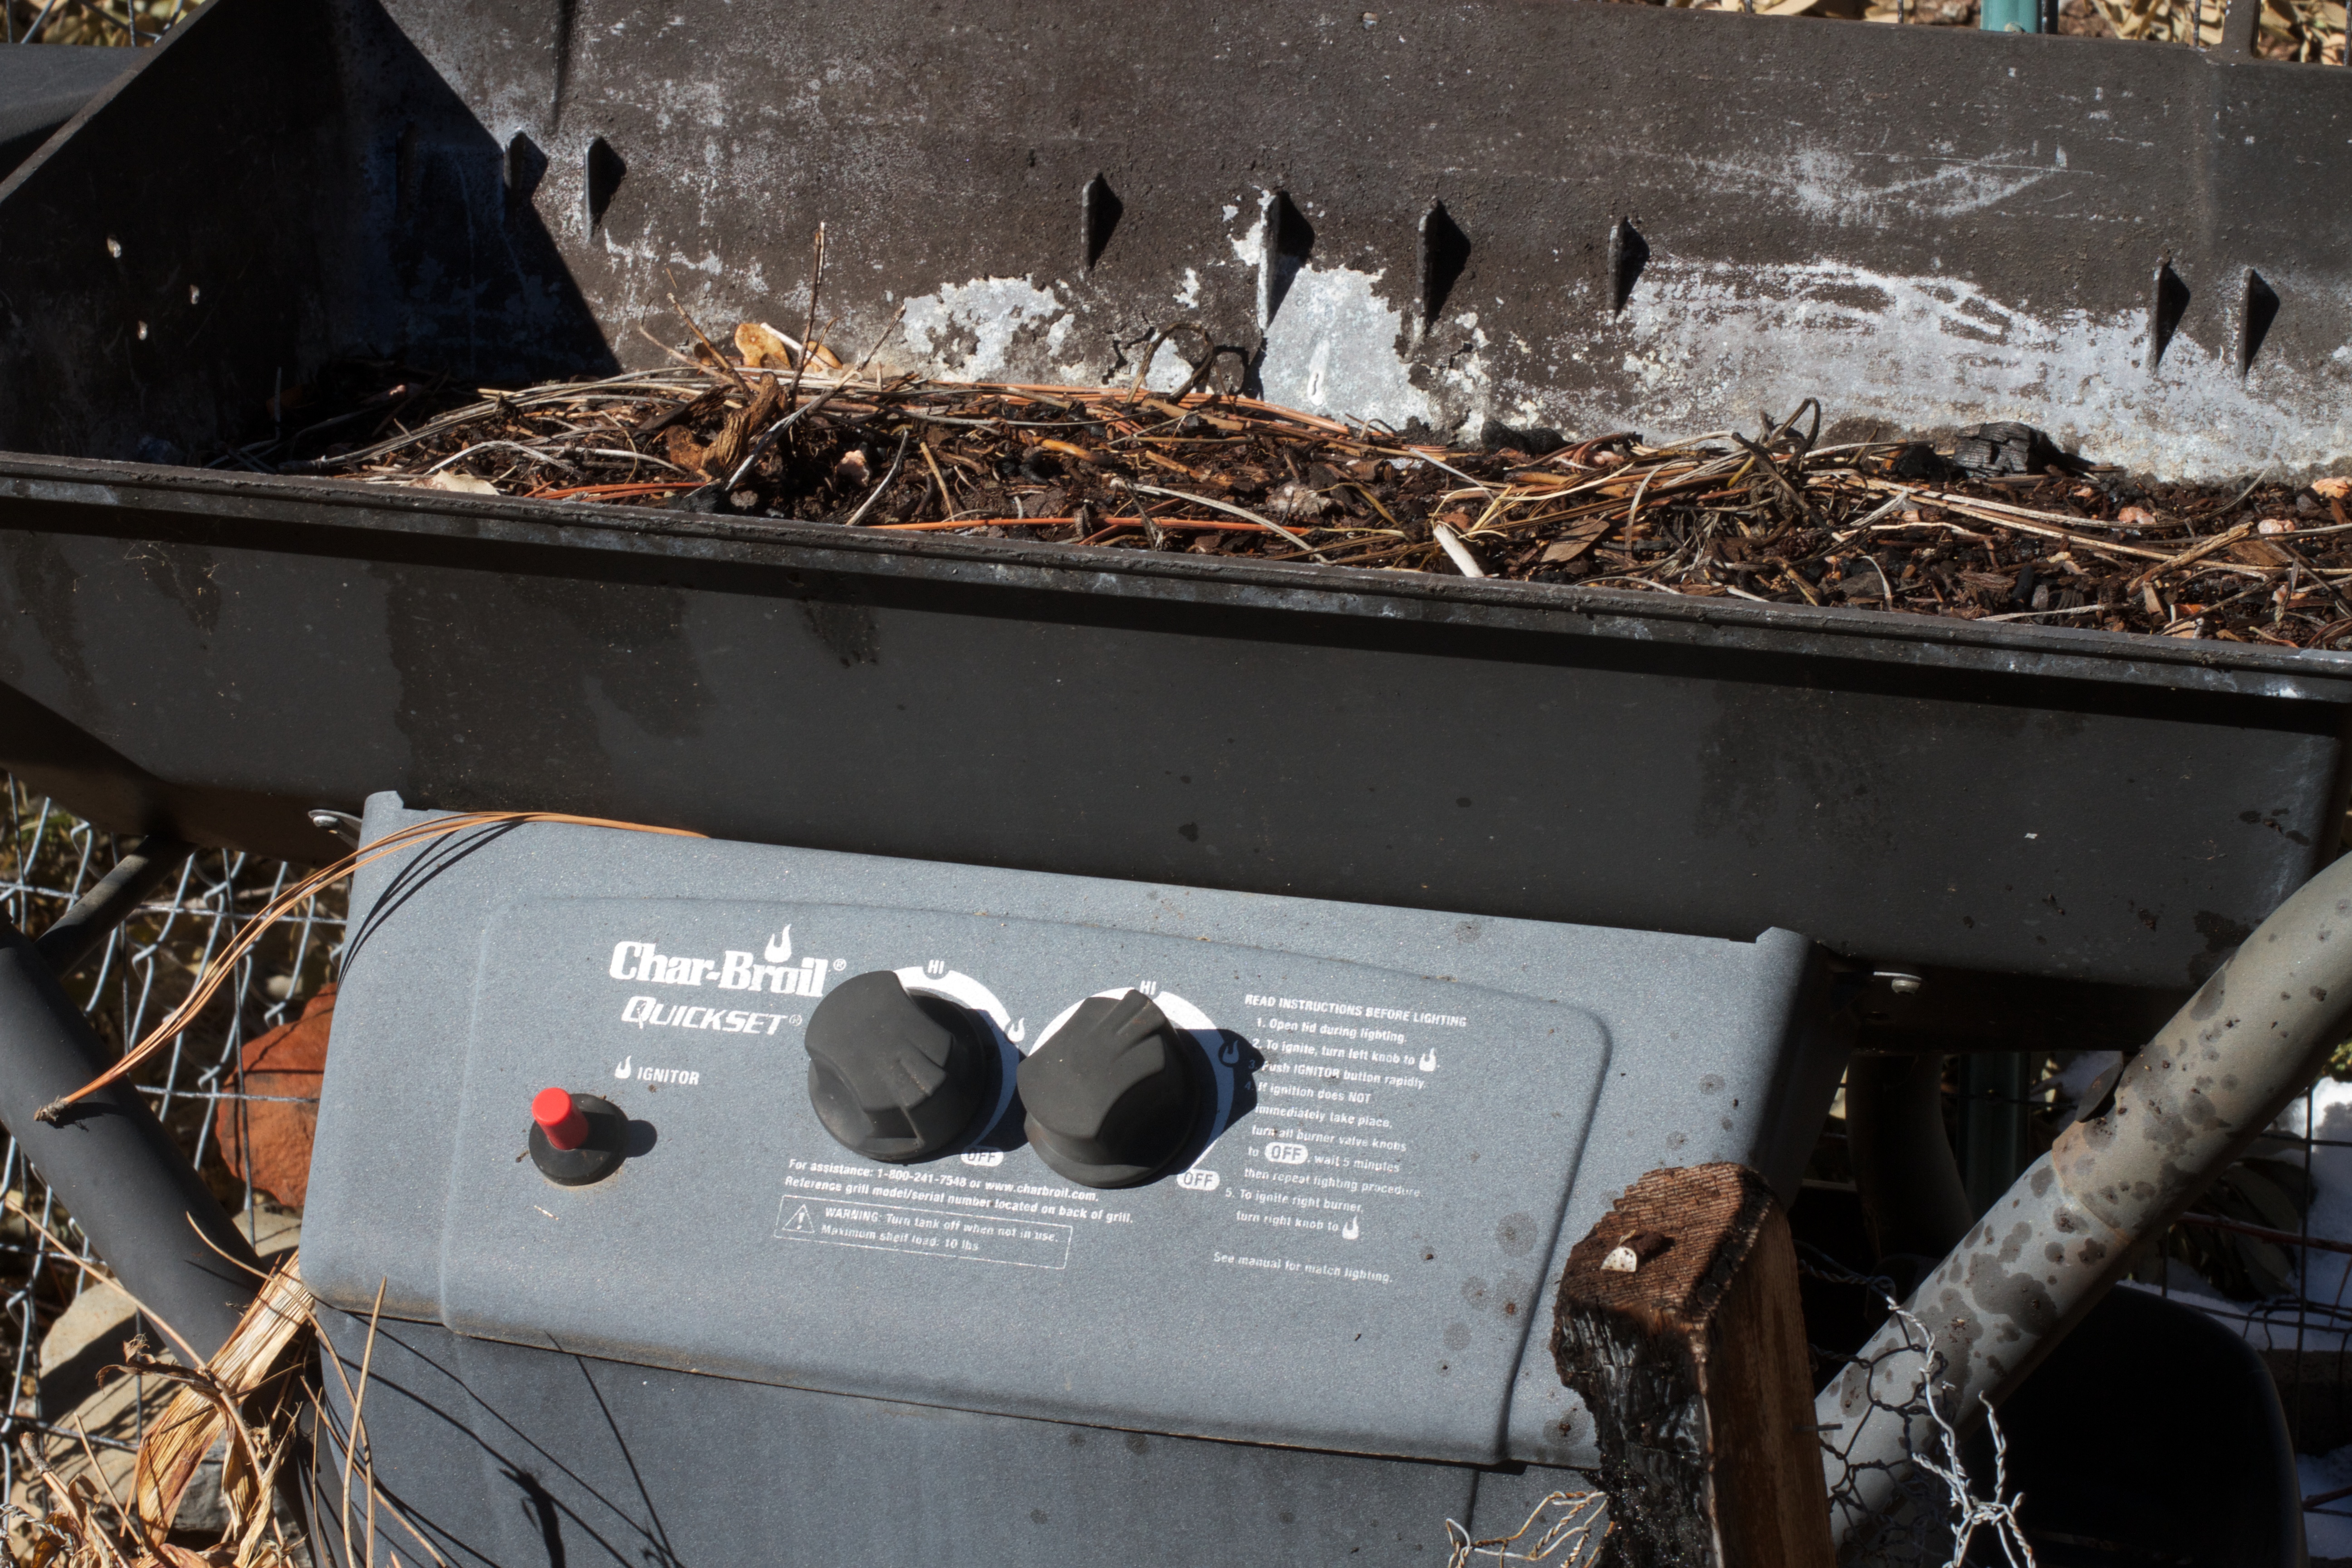
wood, vehicle, engine, waste, scrap